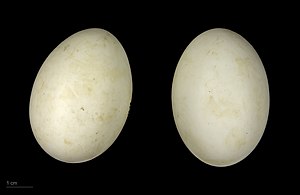
Sydamerikansk dværgand
Callonetta leucophrys
Sydamerikansk dværgand er en andefugl, der lever i Sydamerika.